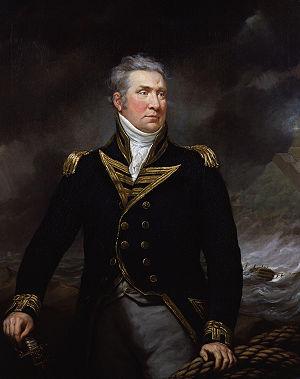
Le naufrage du Droits de l'Homme est la conclusion d'une bataille navale opposant un vaisseau de ligne français à deux frégates britanniques au large des côtes de Bretagne pendant les guerres de la Révolution française. Lors de ce combat qui s'est déroulé par gros temps, le vaisseau français s'échoue sur des hauts-fonds, conduisant à la mort de 250 à 400 marins parmi les 1 300 embarqués. La frégate anglaise HMS Amazon est également perdue au cours du combat, s'échouant sur un banc de sable.